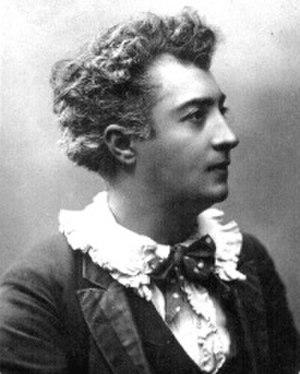
Lado Alexi-Meskhishvili est un acteur et metteur en scène géorgien né le 16 février 1857 et décédé le 24 novembre 1920. Il est inhumé au Panthéon de Didube.